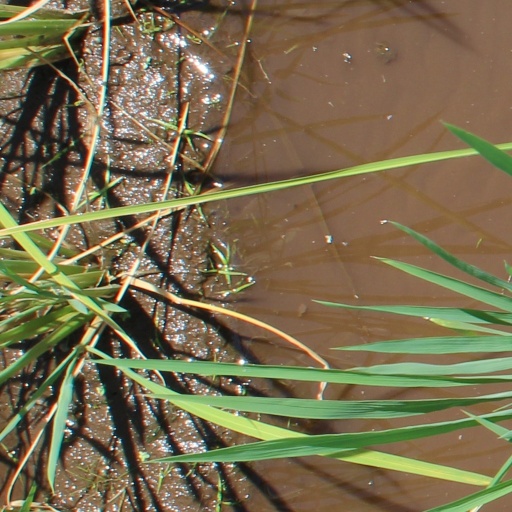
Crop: rice